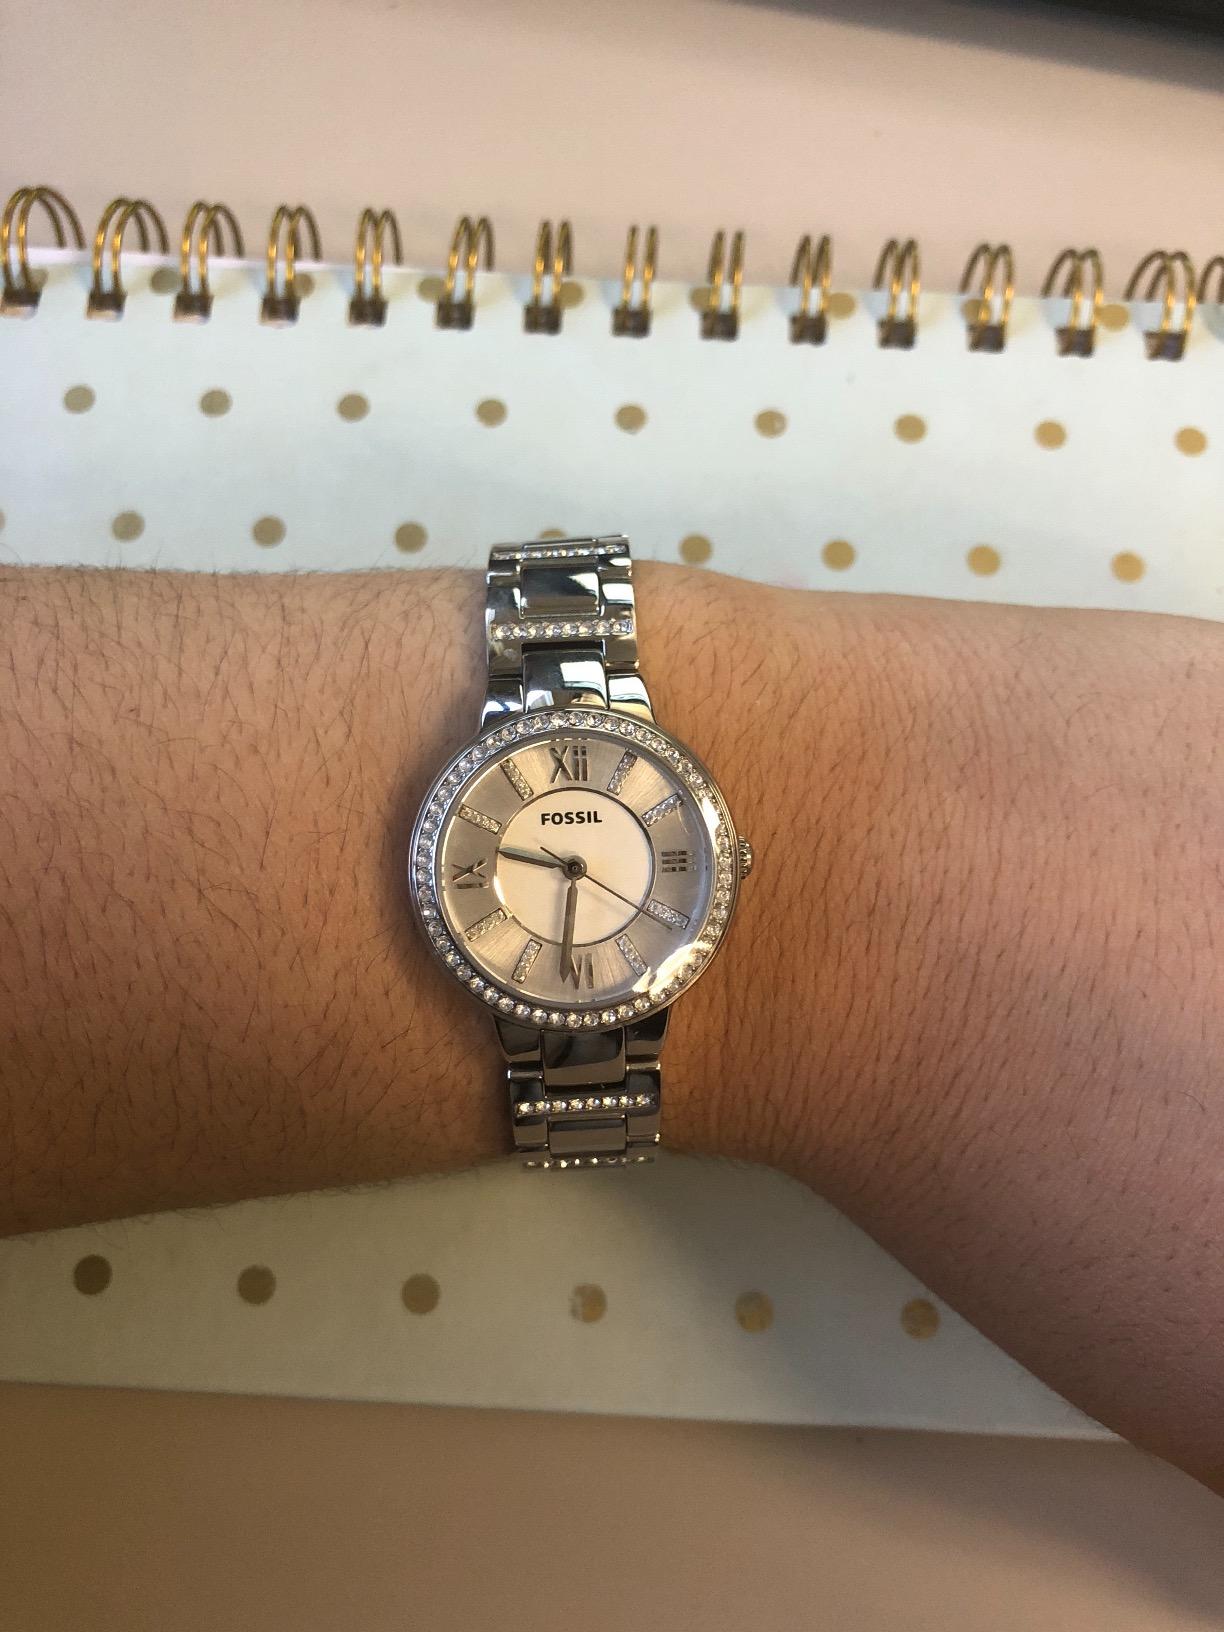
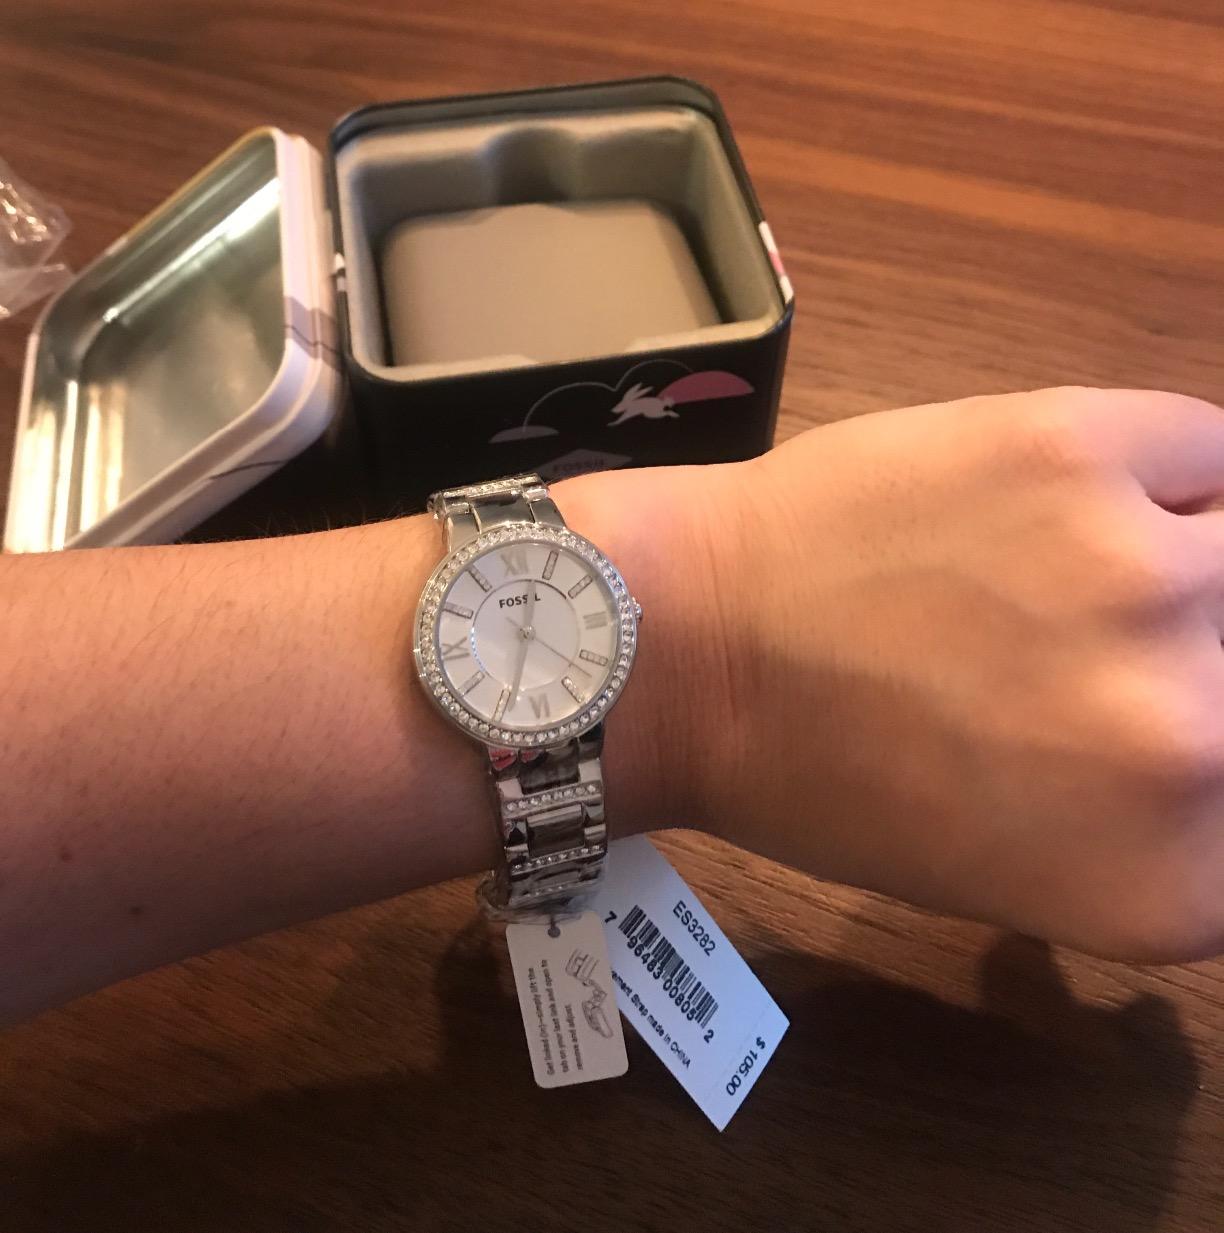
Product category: accessories_watch
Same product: yes